Lassie's Rescue Rangers

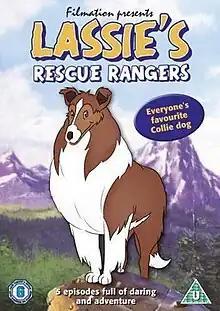

Lassie's Rescue Rangers is an animated television series produced by Filmation and featuring Lassie, running from 1972 to 1973. The hour-long pilot, "Lassie and the Spirit of Thunder Mountain", was part of "The ABC Saturday Superstar Movie".